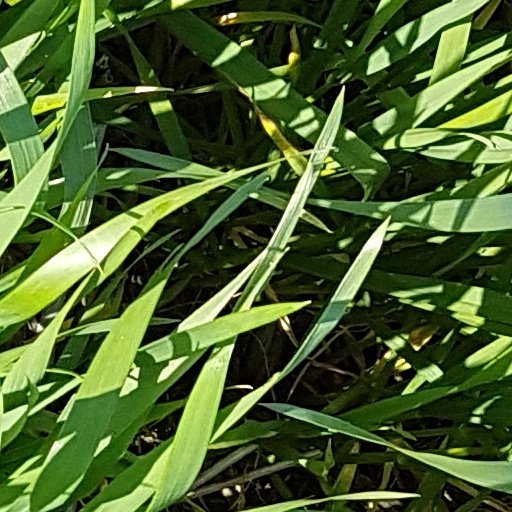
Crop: wheat